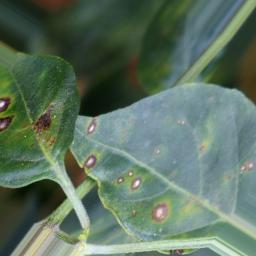
Label: cercospora